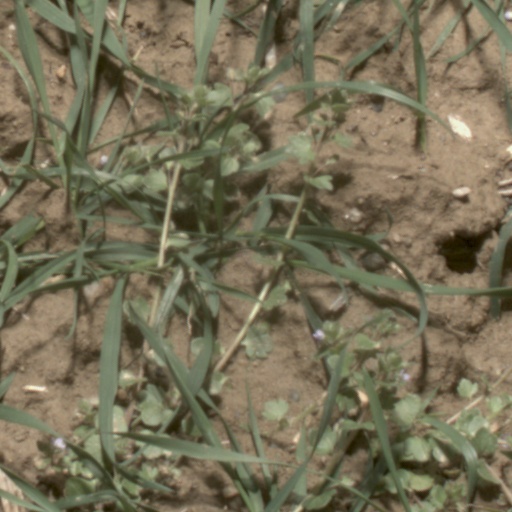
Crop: wheat